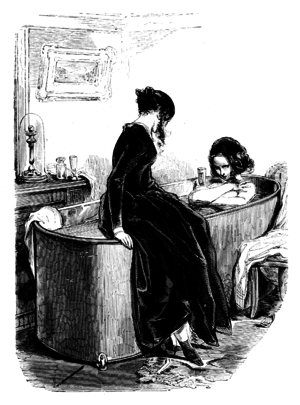
Les Lorettes - 10 - d384 - Ce que c’est pourtant que nos sentiments
Lorette désigne au XIXᵉ siècle un type de jeune femme élégante vivant de ses relations avec des hommes.